Dollar diplomacy

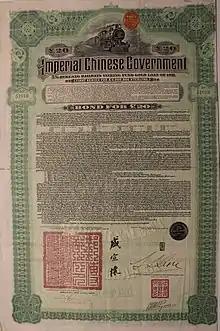
Hukuang loan, issued 15. June 1911

In East Asia, dollar diplomacy was the policy of the Taft administration to use American banking power to create a tangible American interest in China that would limit the scope of the other powers, increase the opportunity for American trade and investment, and help maintain the Open Door policy of trading opportunities of all nations. Whereas Theodore Roosevelt wanted to conciliate Japan and help it neutralize Russia, Taft and his Secretary of State Philander Knox ignored Roosevelt's policy and his advice. Dollar diplomacy was based on the false assumption that American financial interests could mobilize their potential power, and wanted to do so in East Asia. However, the American financial system was not geared to handle international finance, such as loans and large investments, and had to depend primarily on London. The British also wanted an open door in China but were not prepared to support American financial maneuvers. Finally, the other powers held territorial interests, including naval bases and designated geographical areas which they dominated inside China, while the United States refused anything of the kind. Bankers were reluctant, but Taft and Knox kept pushing them. Most efforts were failures until finally, the United States forced its way into the Hukuang international railway loan. The loan was finally made by the so-called China Consortium in 1911 and helped spark a widespread "Railway Protection Movement" revolt against foreign investment that overthrew the Chinese government. The bonds caused no end of disappointment and trouble. As late as 1983, over 300 American investors tried, unsuccessfully, to force the government of China to redeem the worthless Hukuang bonds. When Woodrow Wilson became president in March 1913, he immediately canceled all support for Dollar diplomacy. Historians agree that Taft's Dollar diplomacy was a failure everywhere, In the Far East alienated Japan and Russia, and created a deep suspicion among the other powers hostile to American motives.